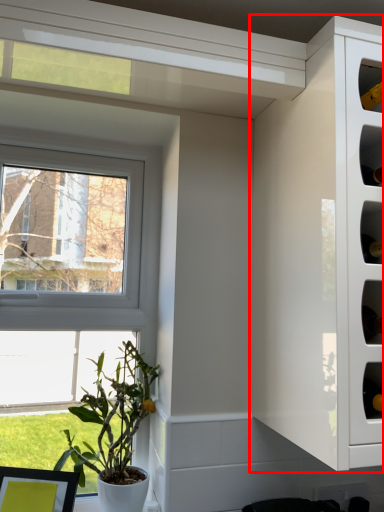
Question: From the image's perspective, what is the correct spatial relationship of cabinetry (annotated by the red box) in relation to houseplant? Select from the following
(A) below
(B) above
Answer: B